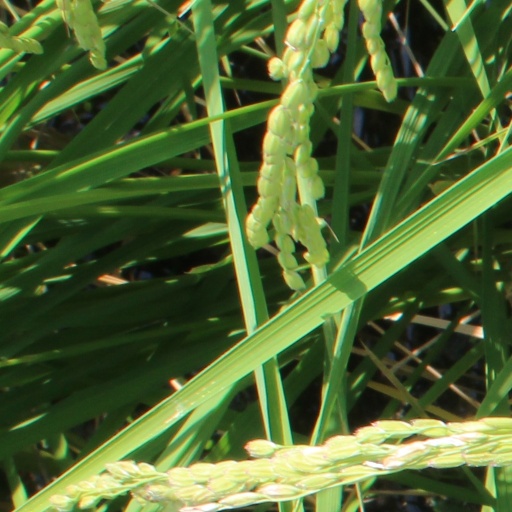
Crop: rice